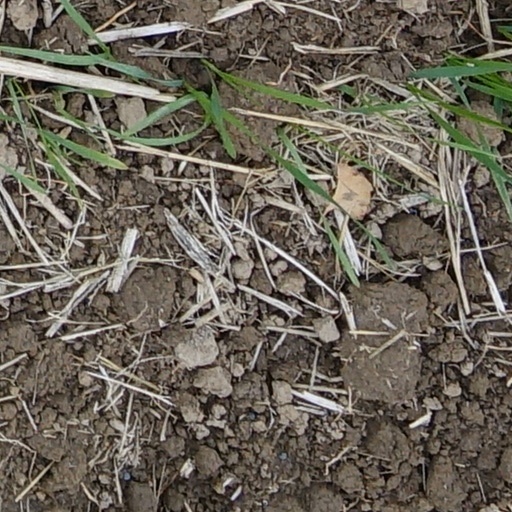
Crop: wheat